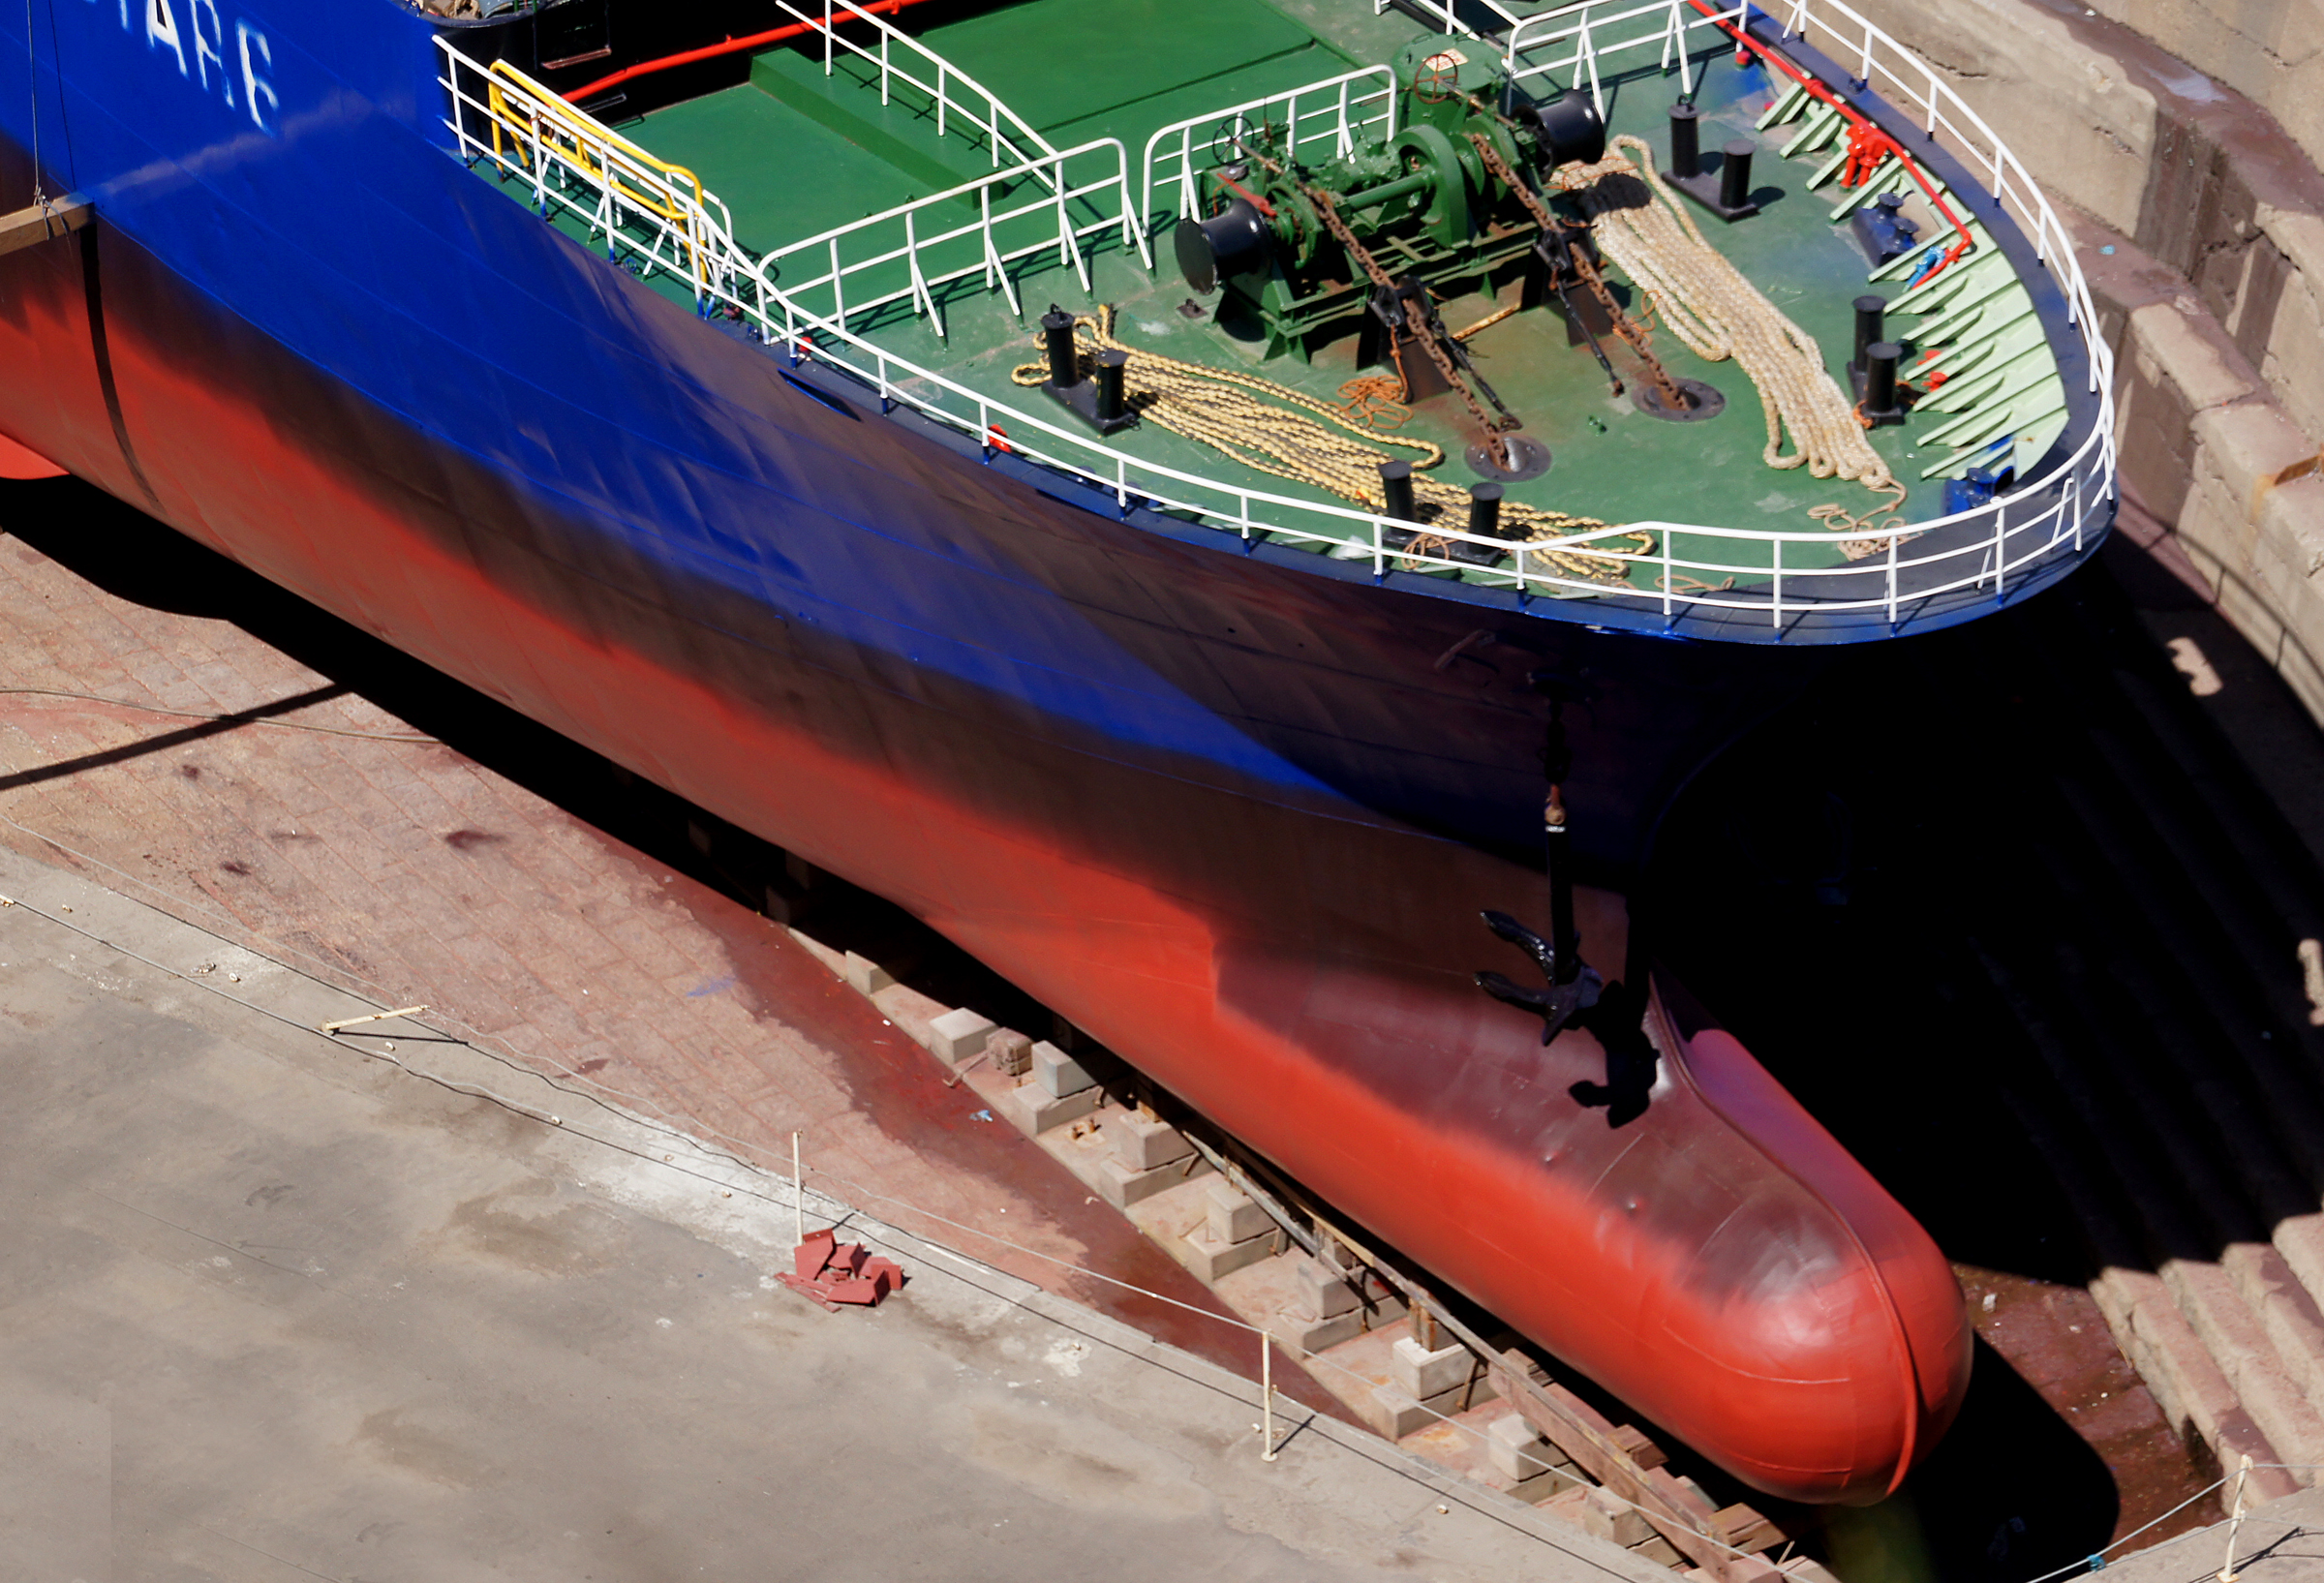
boat, vehicle, publicdomain, boats, ships, shipbow, watercraft, sonydslra580, tamron18270, bolbousbow, shiphull